Geng (dish)

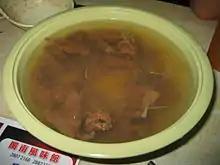
A bowl of Fujian style beef geng

In modern times, geng dishes consist of different ingredients commonly found in the night markets of Taiwan, and quite commonly in Fujian and Taiwanese cuisine. In Taiwan, the character for geng is sometimes written as "" and sometimes as "".